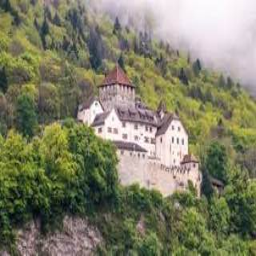
Vaduz Castle